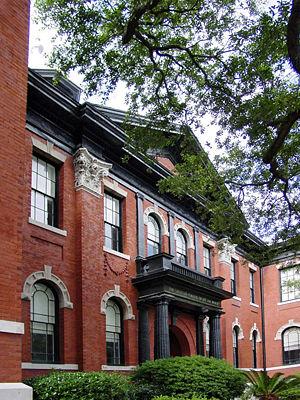
Le Savannah College of Art and Design est une université d'art privée américaine située à Savannah en Géorgie. Fondée en 1978, son campus est contigu au quartier historique de Savannah.